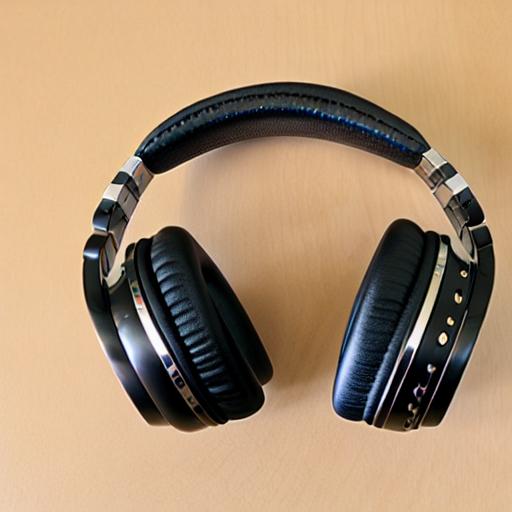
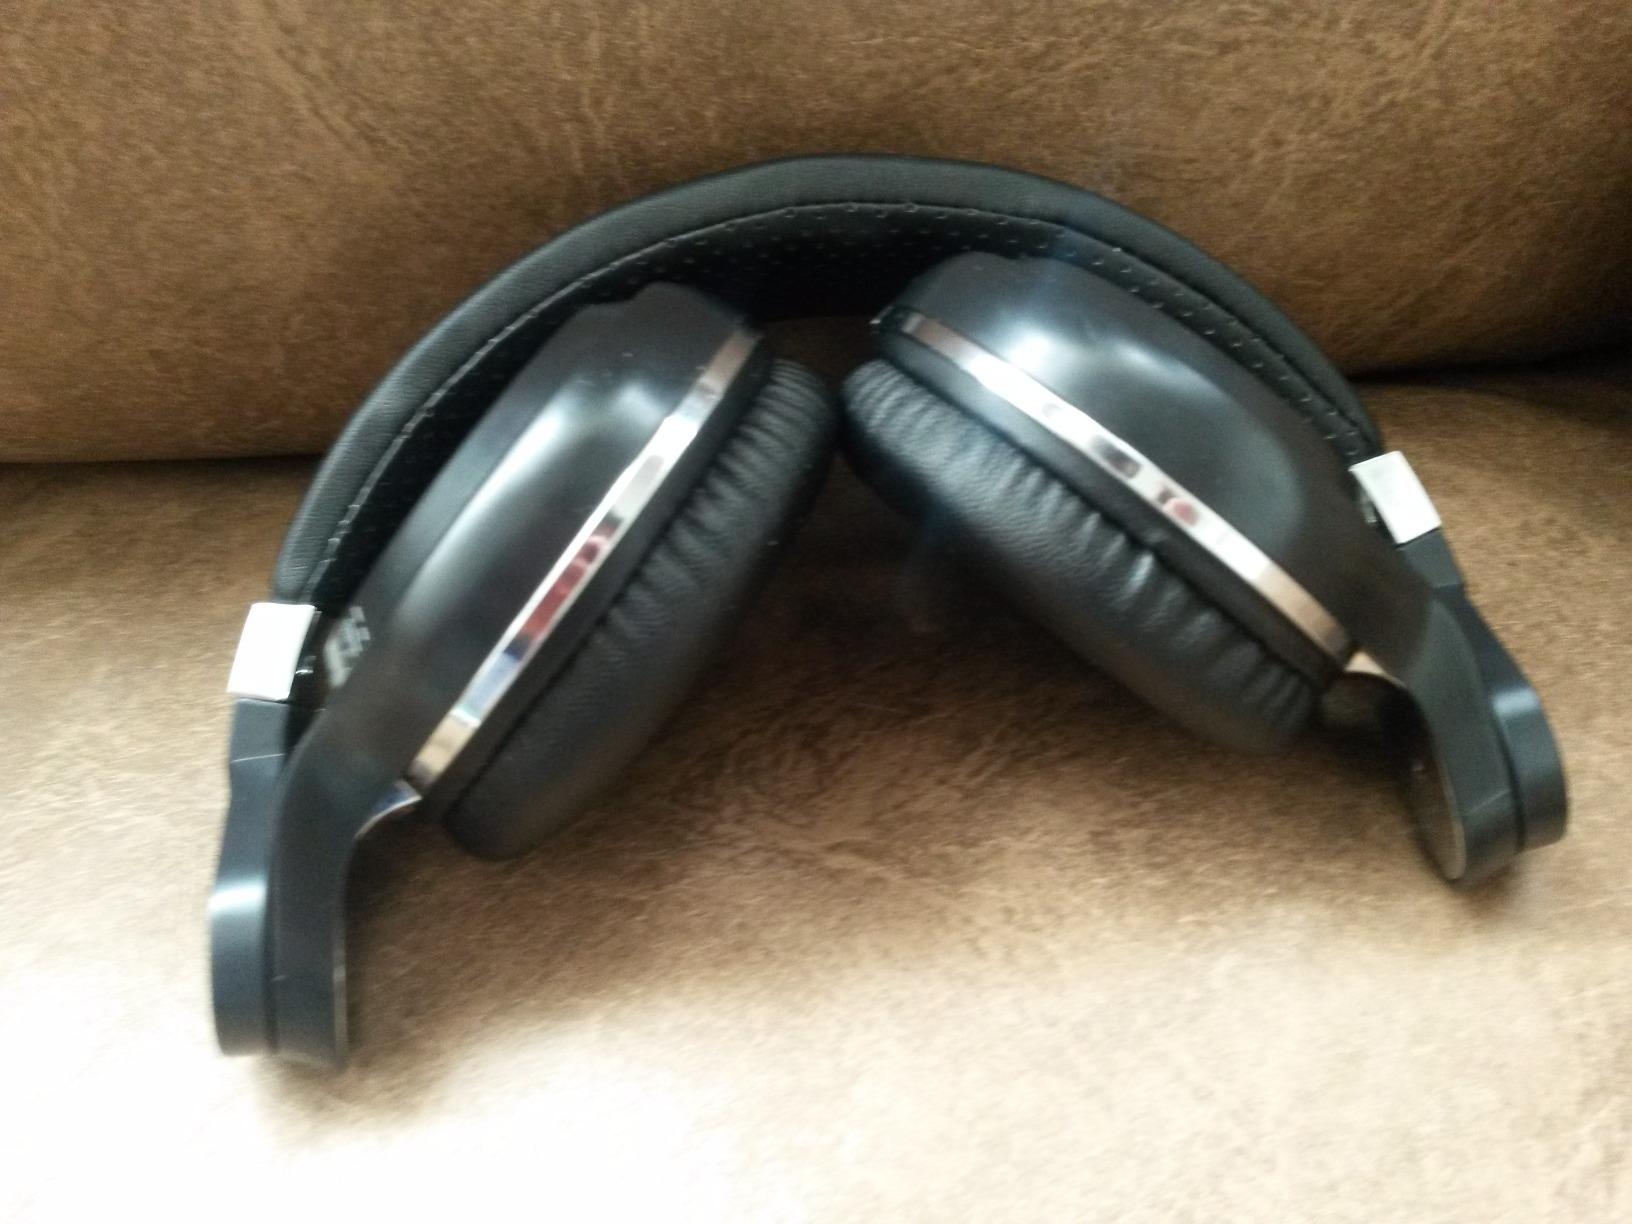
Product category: headphones
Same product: no